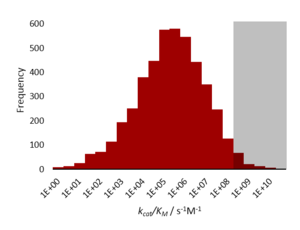
Une enzyme parfaite est une enzyme dont la catalyse est si rapide, que pratiquement toutes les rencontres entre l'enzyme et le substrat donnent lieu à une réaction. La vitesse de la réaction catalytique est alors limitée par la diffusion du substrat vers l’enzyme. Soit le rapport kcat / Kₘ, avec Kₘ la constante de Michaelis-Menten, kcat le nombre de molécules de substrat transformées par chaque site actif par seconde. Ce rapport atteint la valeur limite de 10⁸ à 10⁹ M⁻¹ s⁻¹.